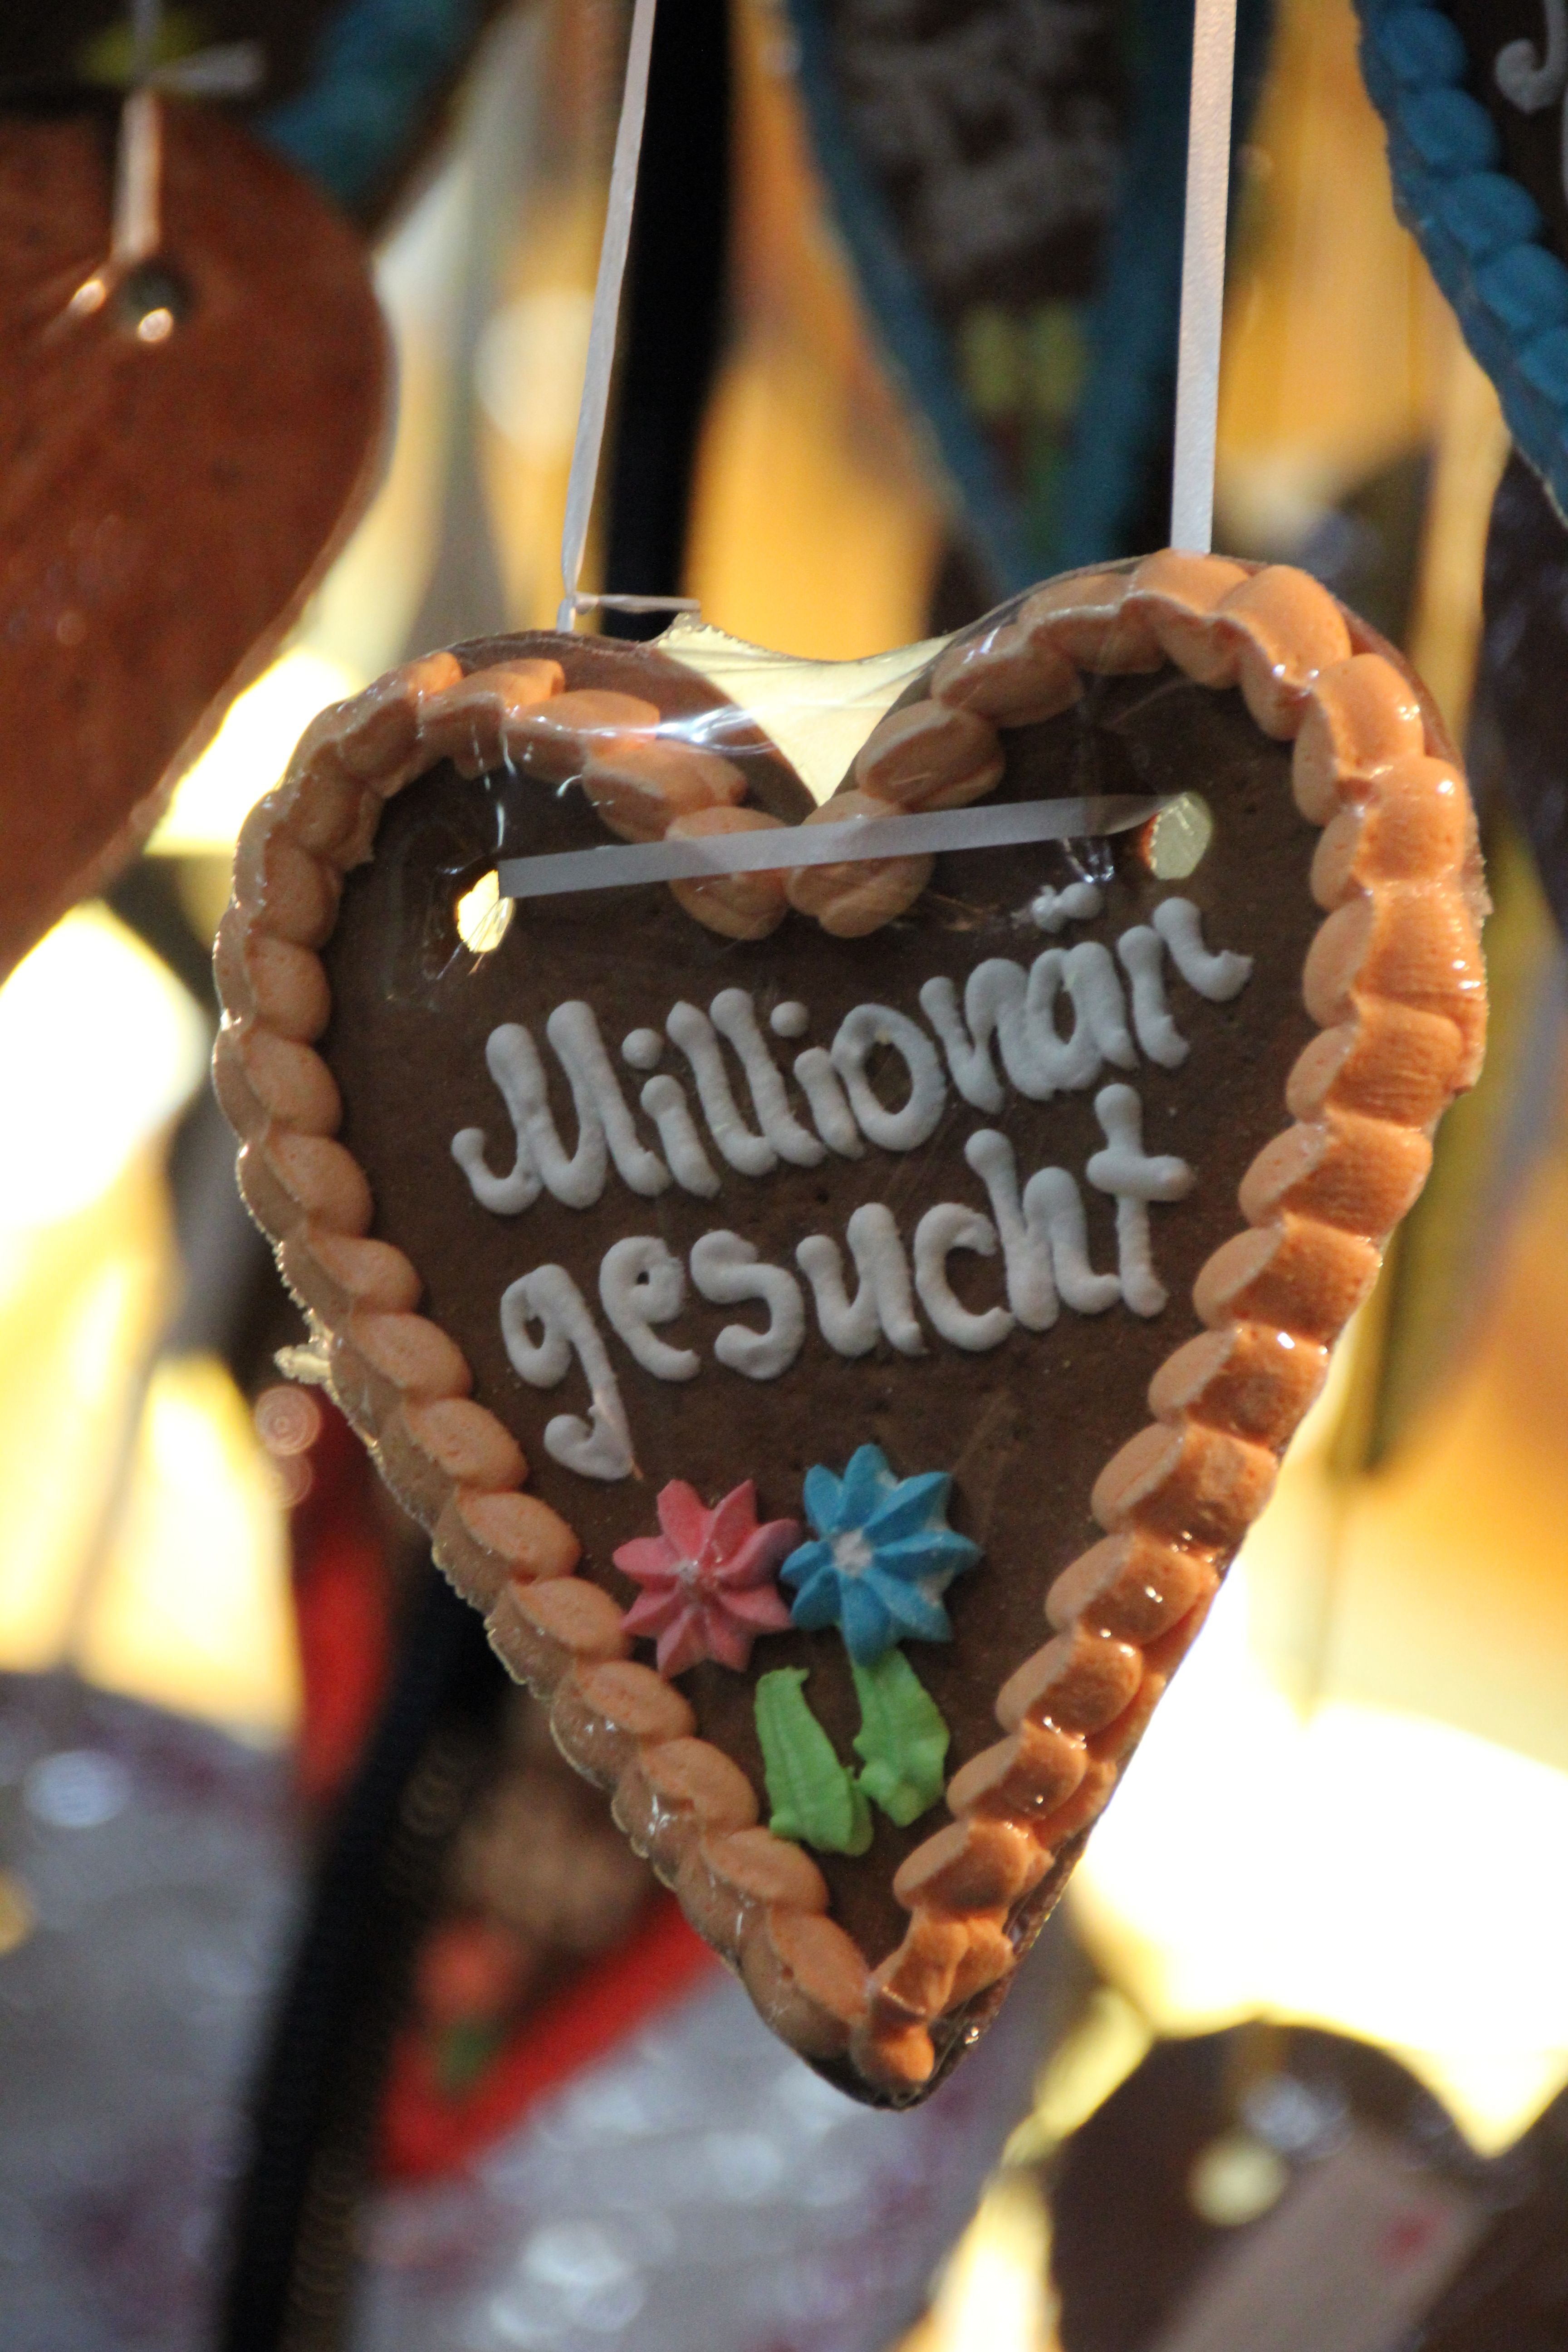
heart, food, chocolate, dessert, bake, font, text, funny, fair, sweetness, gingerbread, baked goods, year market